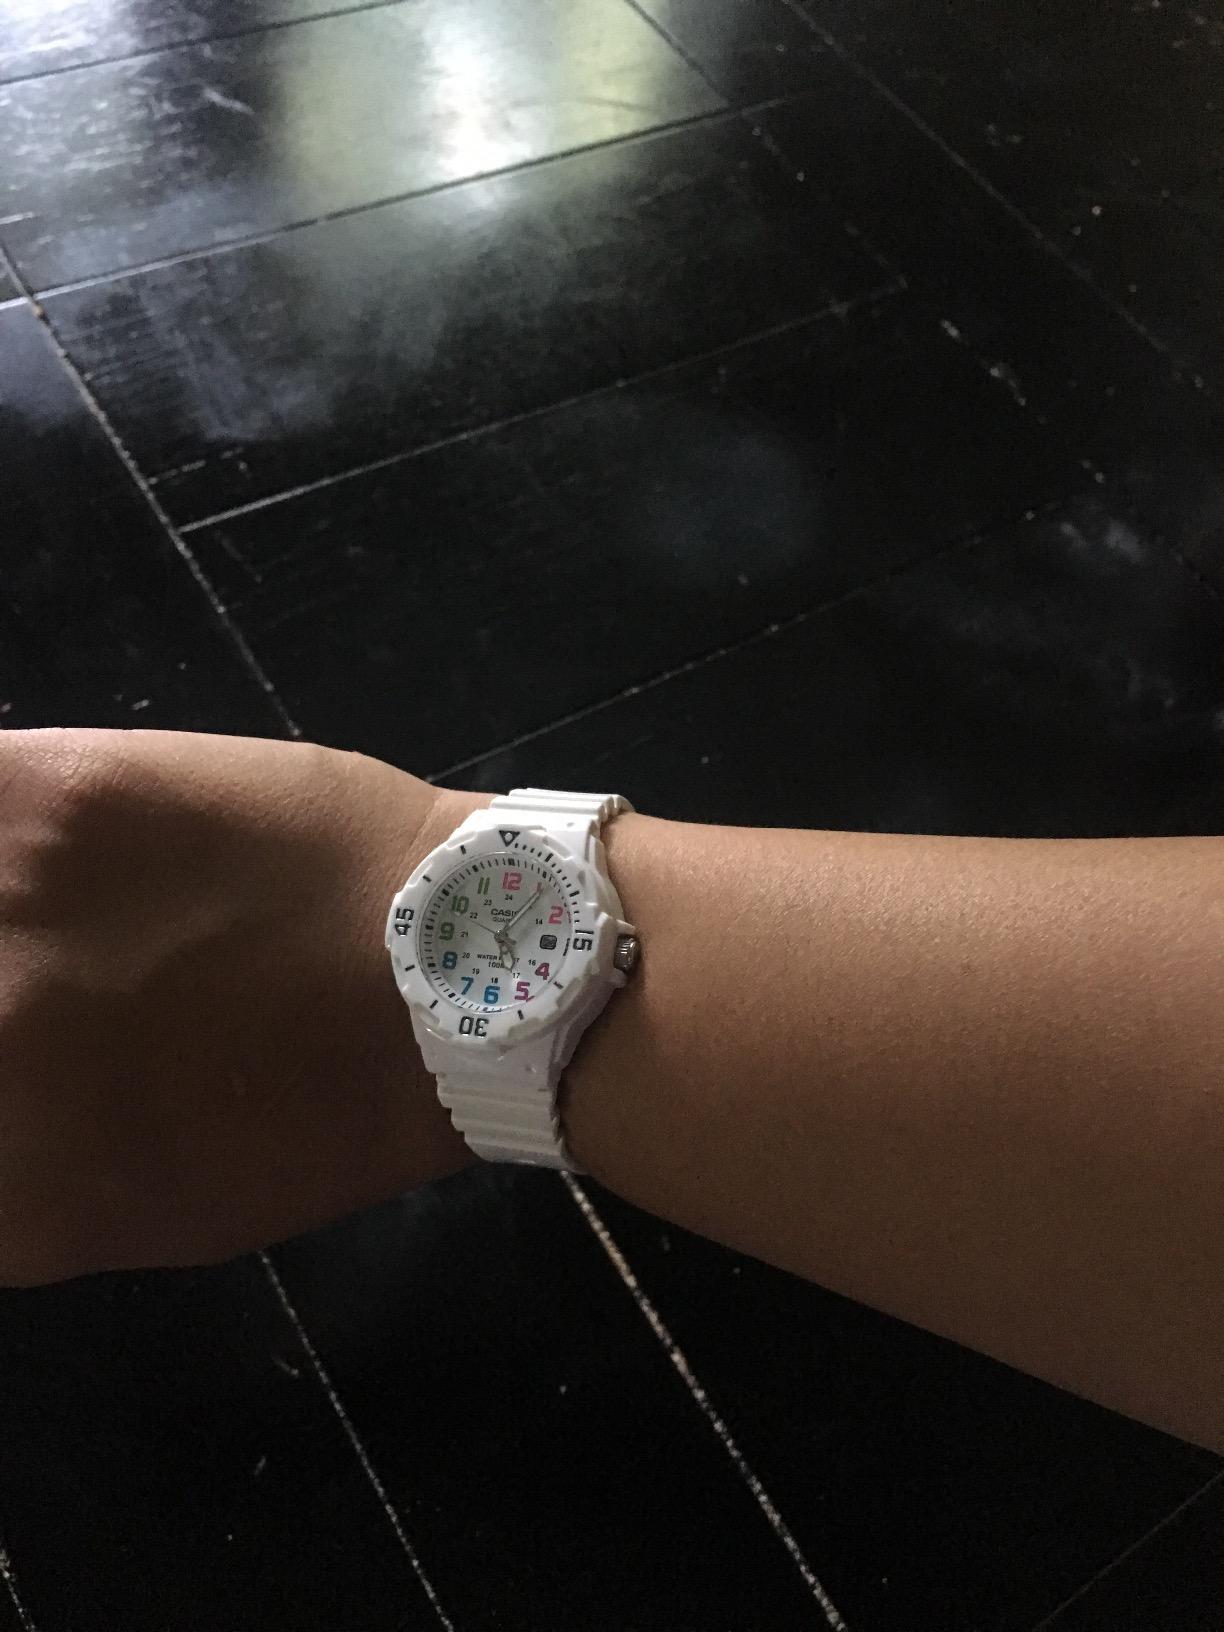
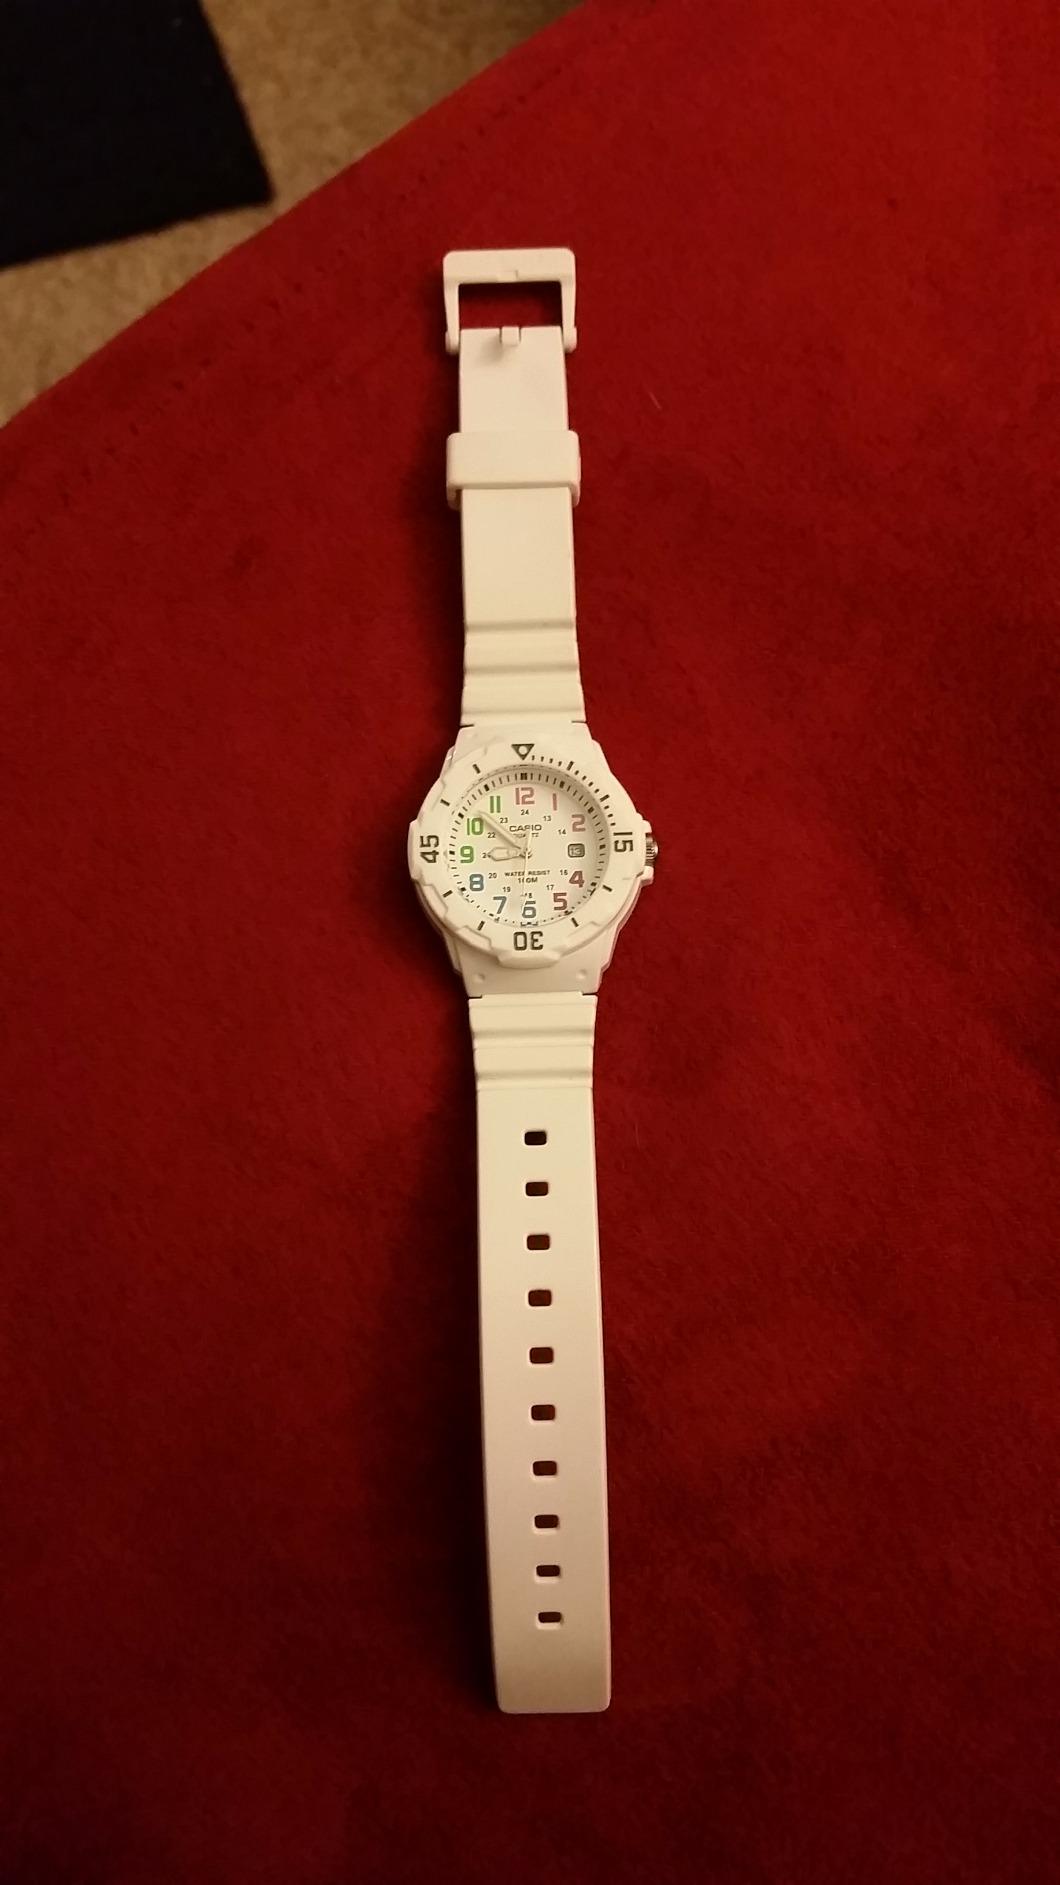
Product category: accessories_watch
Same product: yes